Enid, Oklahoma

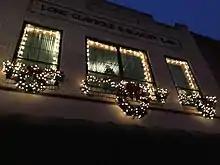
A business in downtown Enid decorated for the winter holiday season

An ice storm struck Northwest Oklahoma in late January 2002. The storm caused over $100 million of damage, initially leaving some 255,000 residences and businesses without power. A week later, 39,000 Oklahoma residents were still without power. Enid, with its population of 47,000, was entirely without electricity for days. The Oklahoma Association of Electric Cooperatives reported over 31,000 electrical poles were destroyed across the state. The American Red Cross set up a shelter at Northern Oklahoma College.